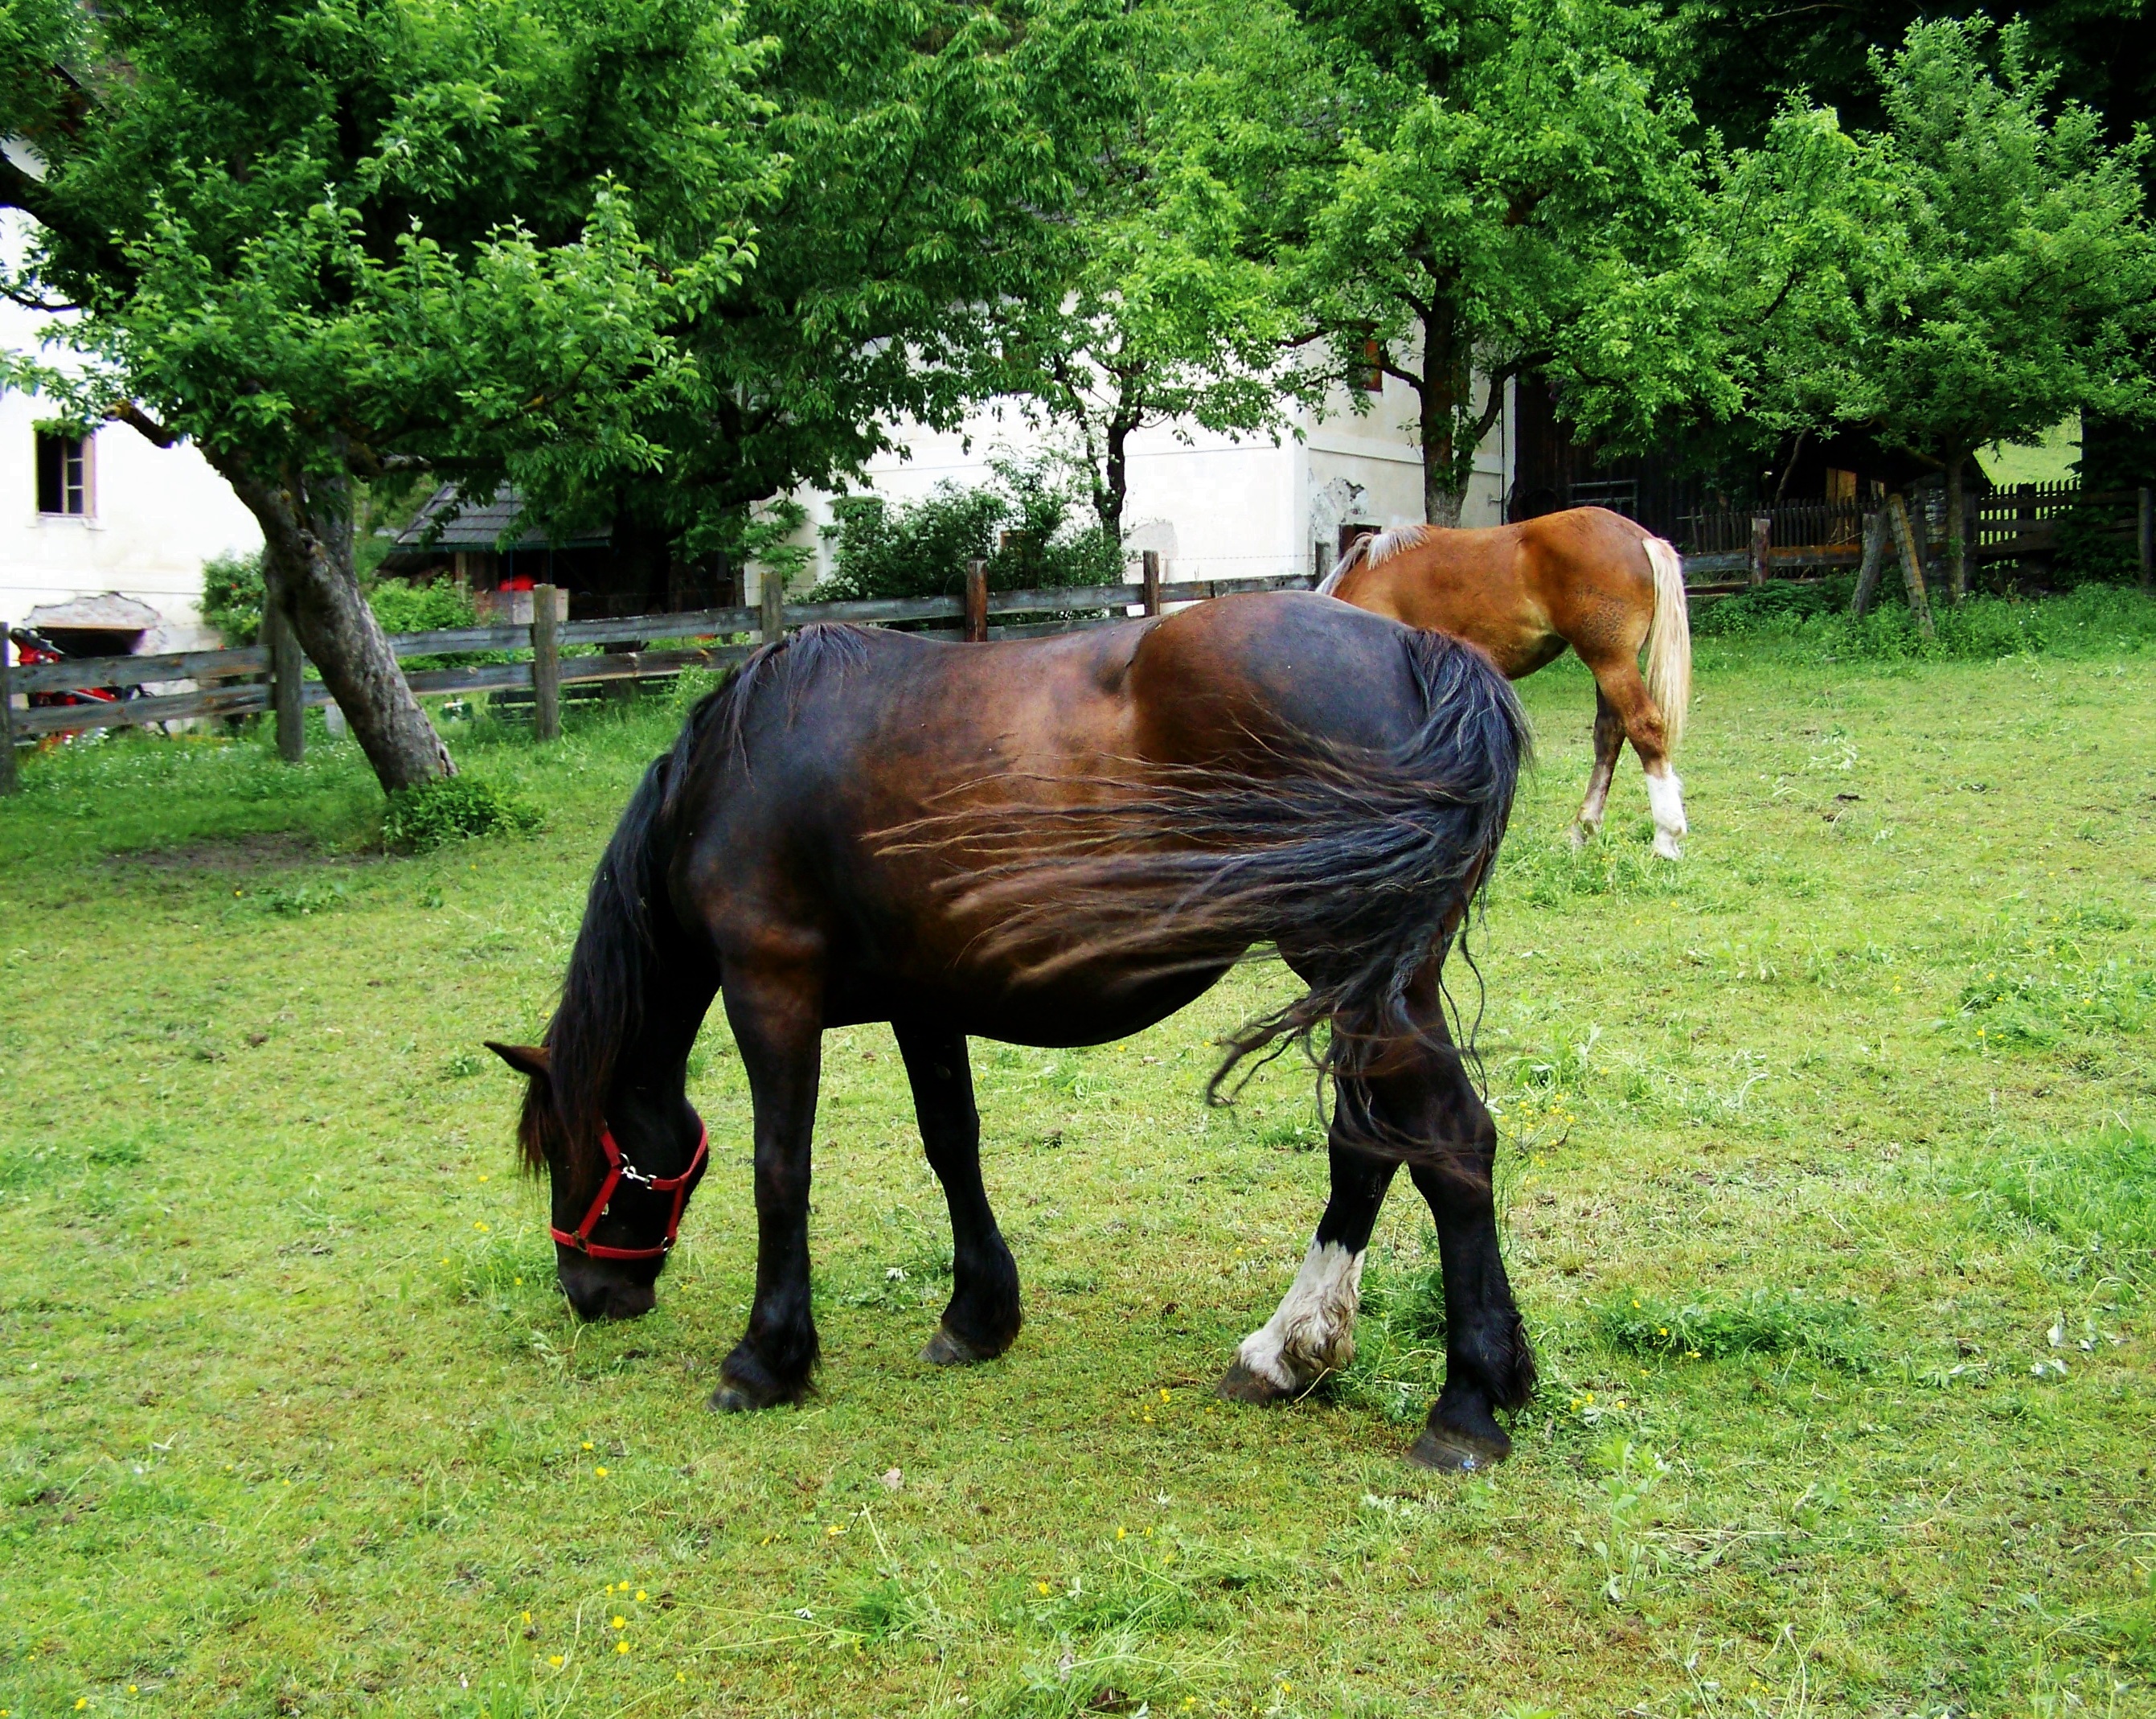
farm, meadow, animal, pasture, grazing, horse, mammal, stallion, mare, equestrianism, pack animal, eventing, grazing horse, trail riding, horse like mammal, mustang horse, dark brown horse